Yogurt

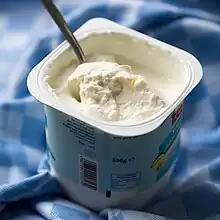
Unstirred Turkish (strained yogurt), with a 10% fat content

The cuisine of ancient Greece included a dairy product known as oxygala which was a form of yogurt. Galen (AD 129 – /) mentioned that oxygala was consumed with honey, similar to the way thickened Greek yogurt is eaten today. The oldest writings mentioning yogurt are attributed to Pliny the Elder, who remarked that certain "barbarous nations" knew how "to thicken the milk into a substance with an agreeable acidity". The use of yogurt by medieval Turks is recorded in the books "Dīwān Lughāt al-Turk" by Mahmud Kashgari and "Kutadgu Bilig" by Yusuf Has Hajib written in the 11th century. Both texts mention the word "yogurt" in different sections and describe its use by nomadic Turks. The earliest yogurts were probably spontaneously fermented by wild bacteria in goat skin bags.